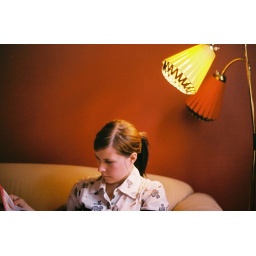
Our apartment in odenplan had those red walls that were great as background.